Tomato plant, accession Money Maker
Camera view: bottom (45 deg); turntable rotation: 330 degrees
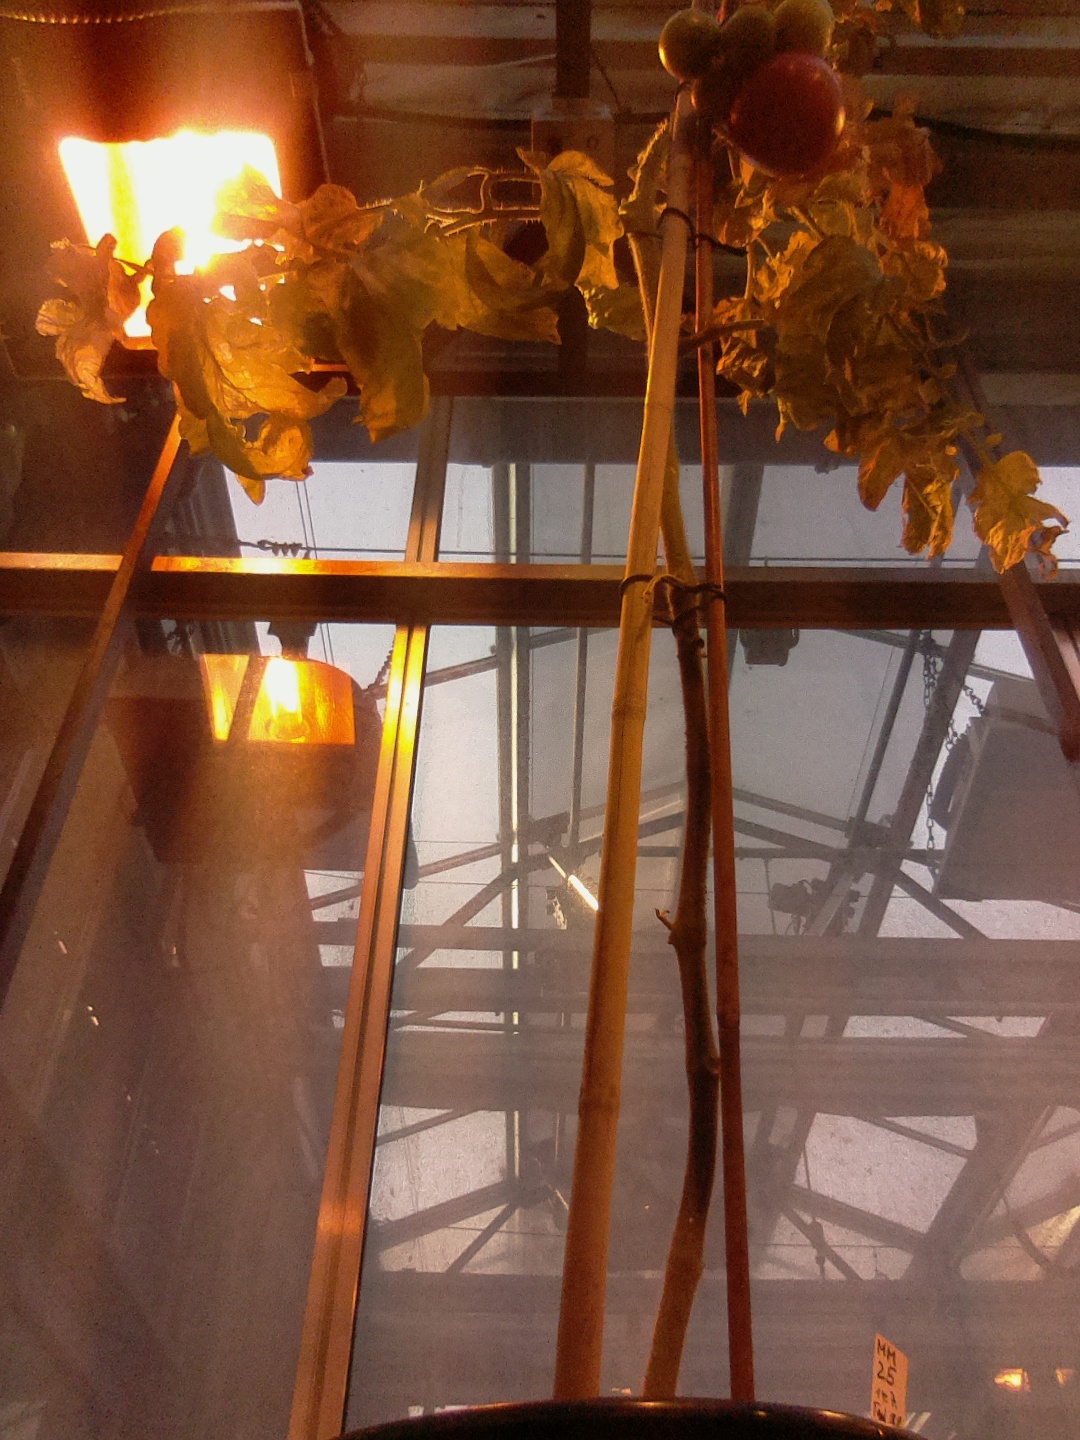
BBCH growth stage 81: 10%-20% of fruits show typical fully ripe color